Regional Greenhouse Gas Initiative

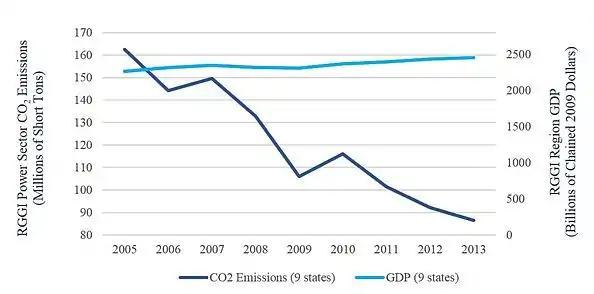
RGGI power sector pollution reductions

The RGGI caps and adjusted caps decreased annually from 2014 to 2020, except in 2020 given the addition of New Jersey.